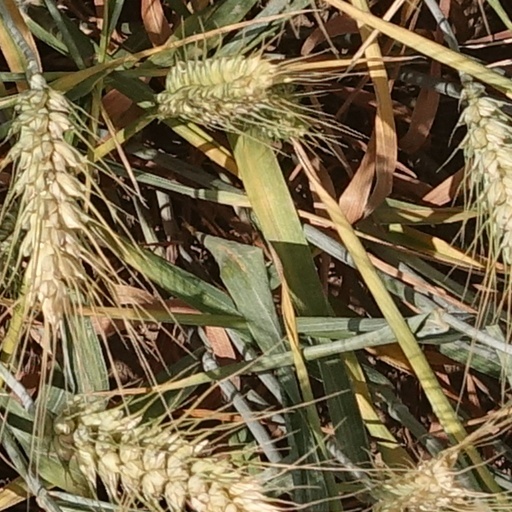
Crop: wheat